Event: Nepal Earthquake
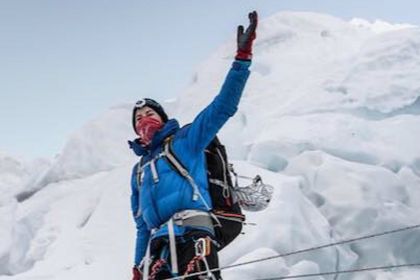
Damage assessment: no_damage